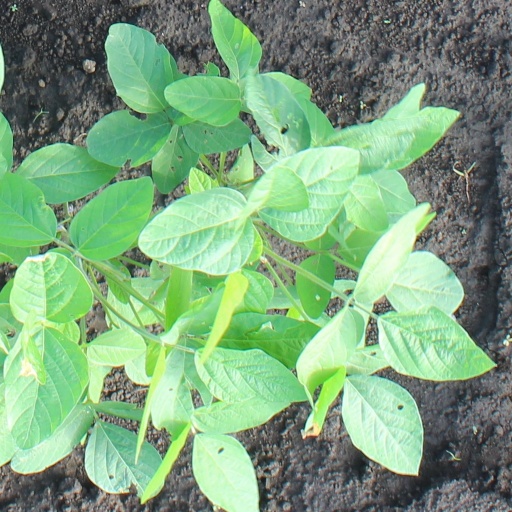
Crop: soybean